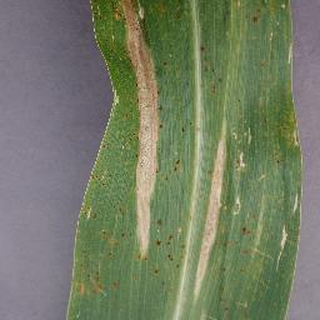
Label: corn_northern_leaf_blight